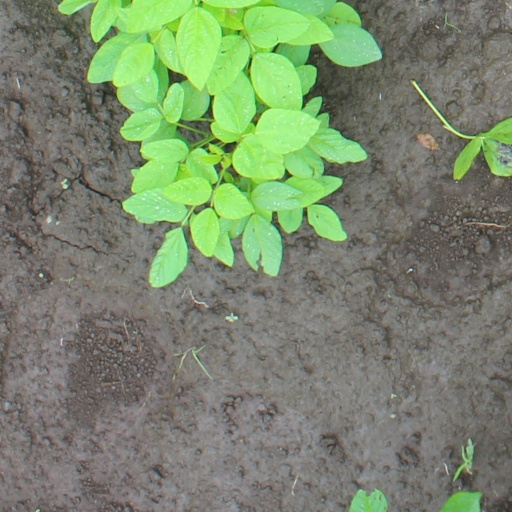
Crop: soybean